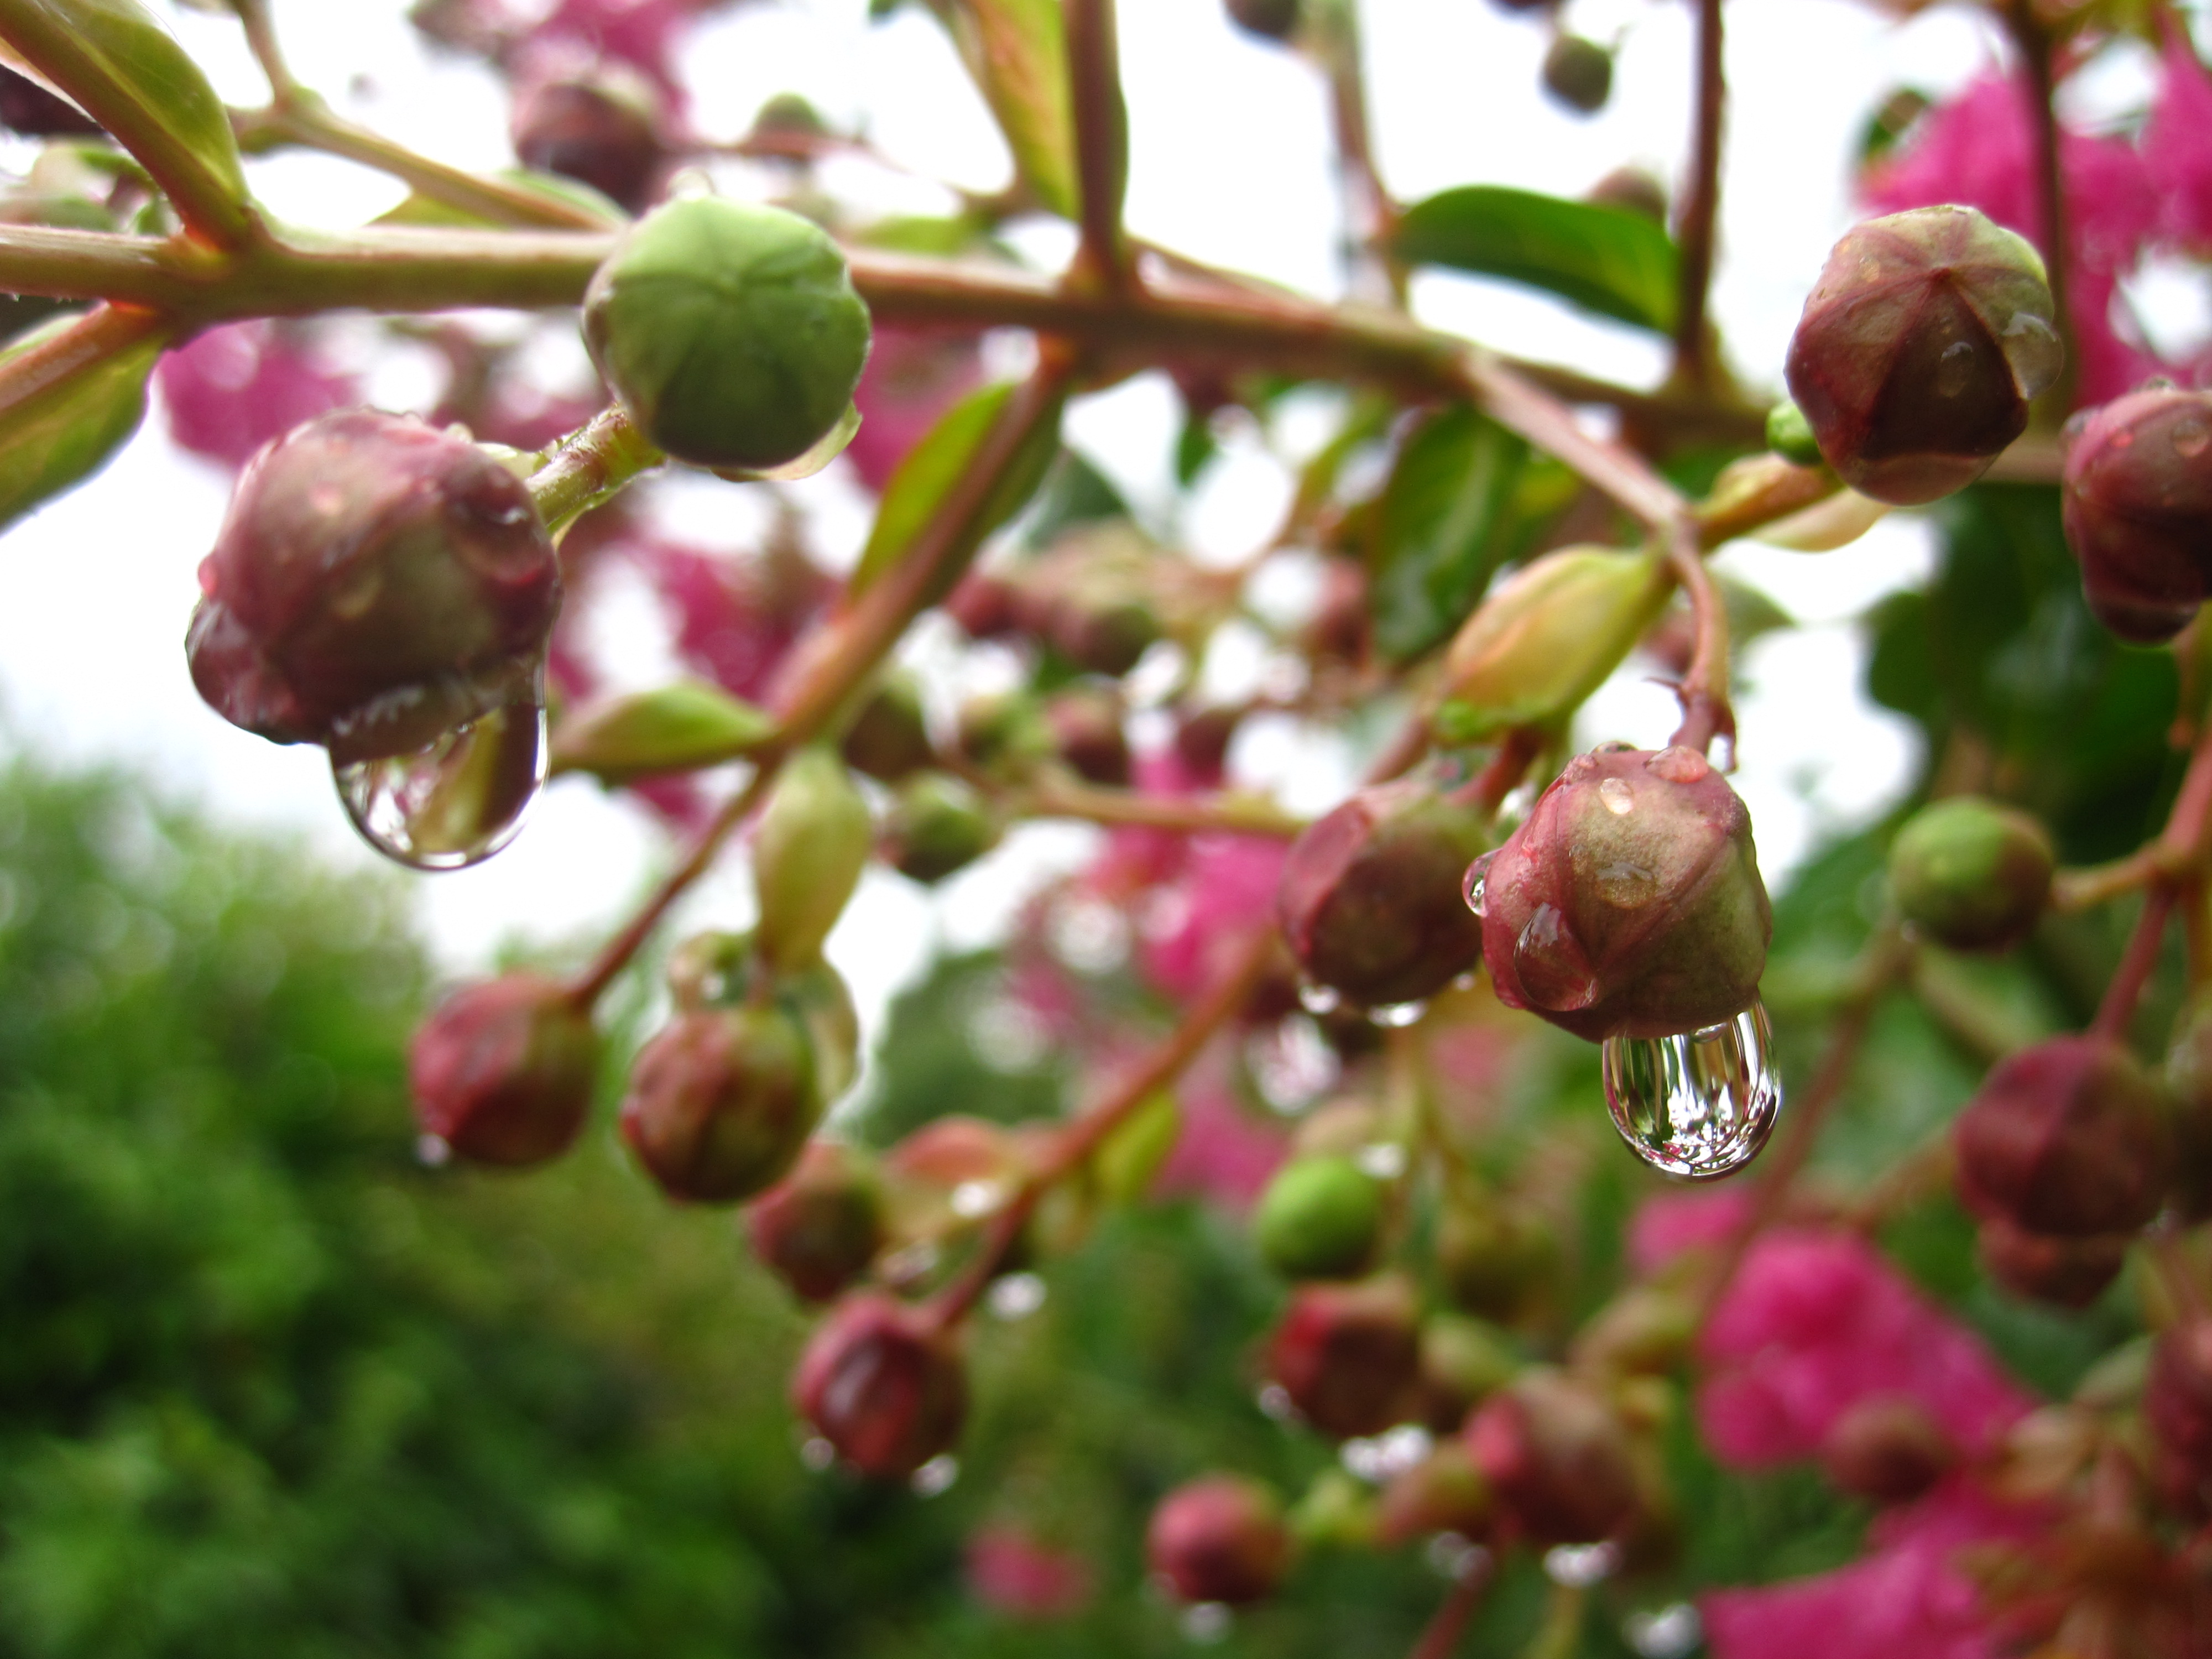
tree, water, nature, outdoor, branch, blossom, plant, fruit, berry, flower, france, europe, food, produce, color, evergreen, botany, garden, flora, colour, creativecommons, cc0, publicdomain, shrub, nocopyright, cc, 2d, carloszgz, wallpaper, cmstoolsphotoring, fondodepantalla, postal, postcard, cartepostale, freeculturalworks, openlicense, freepictures, francia, europa, agua, eau, couleur, copyleft, norightsreserved, planta, plante, drops, macro photography, gooseberry, flowering plant, woody plant, land plant